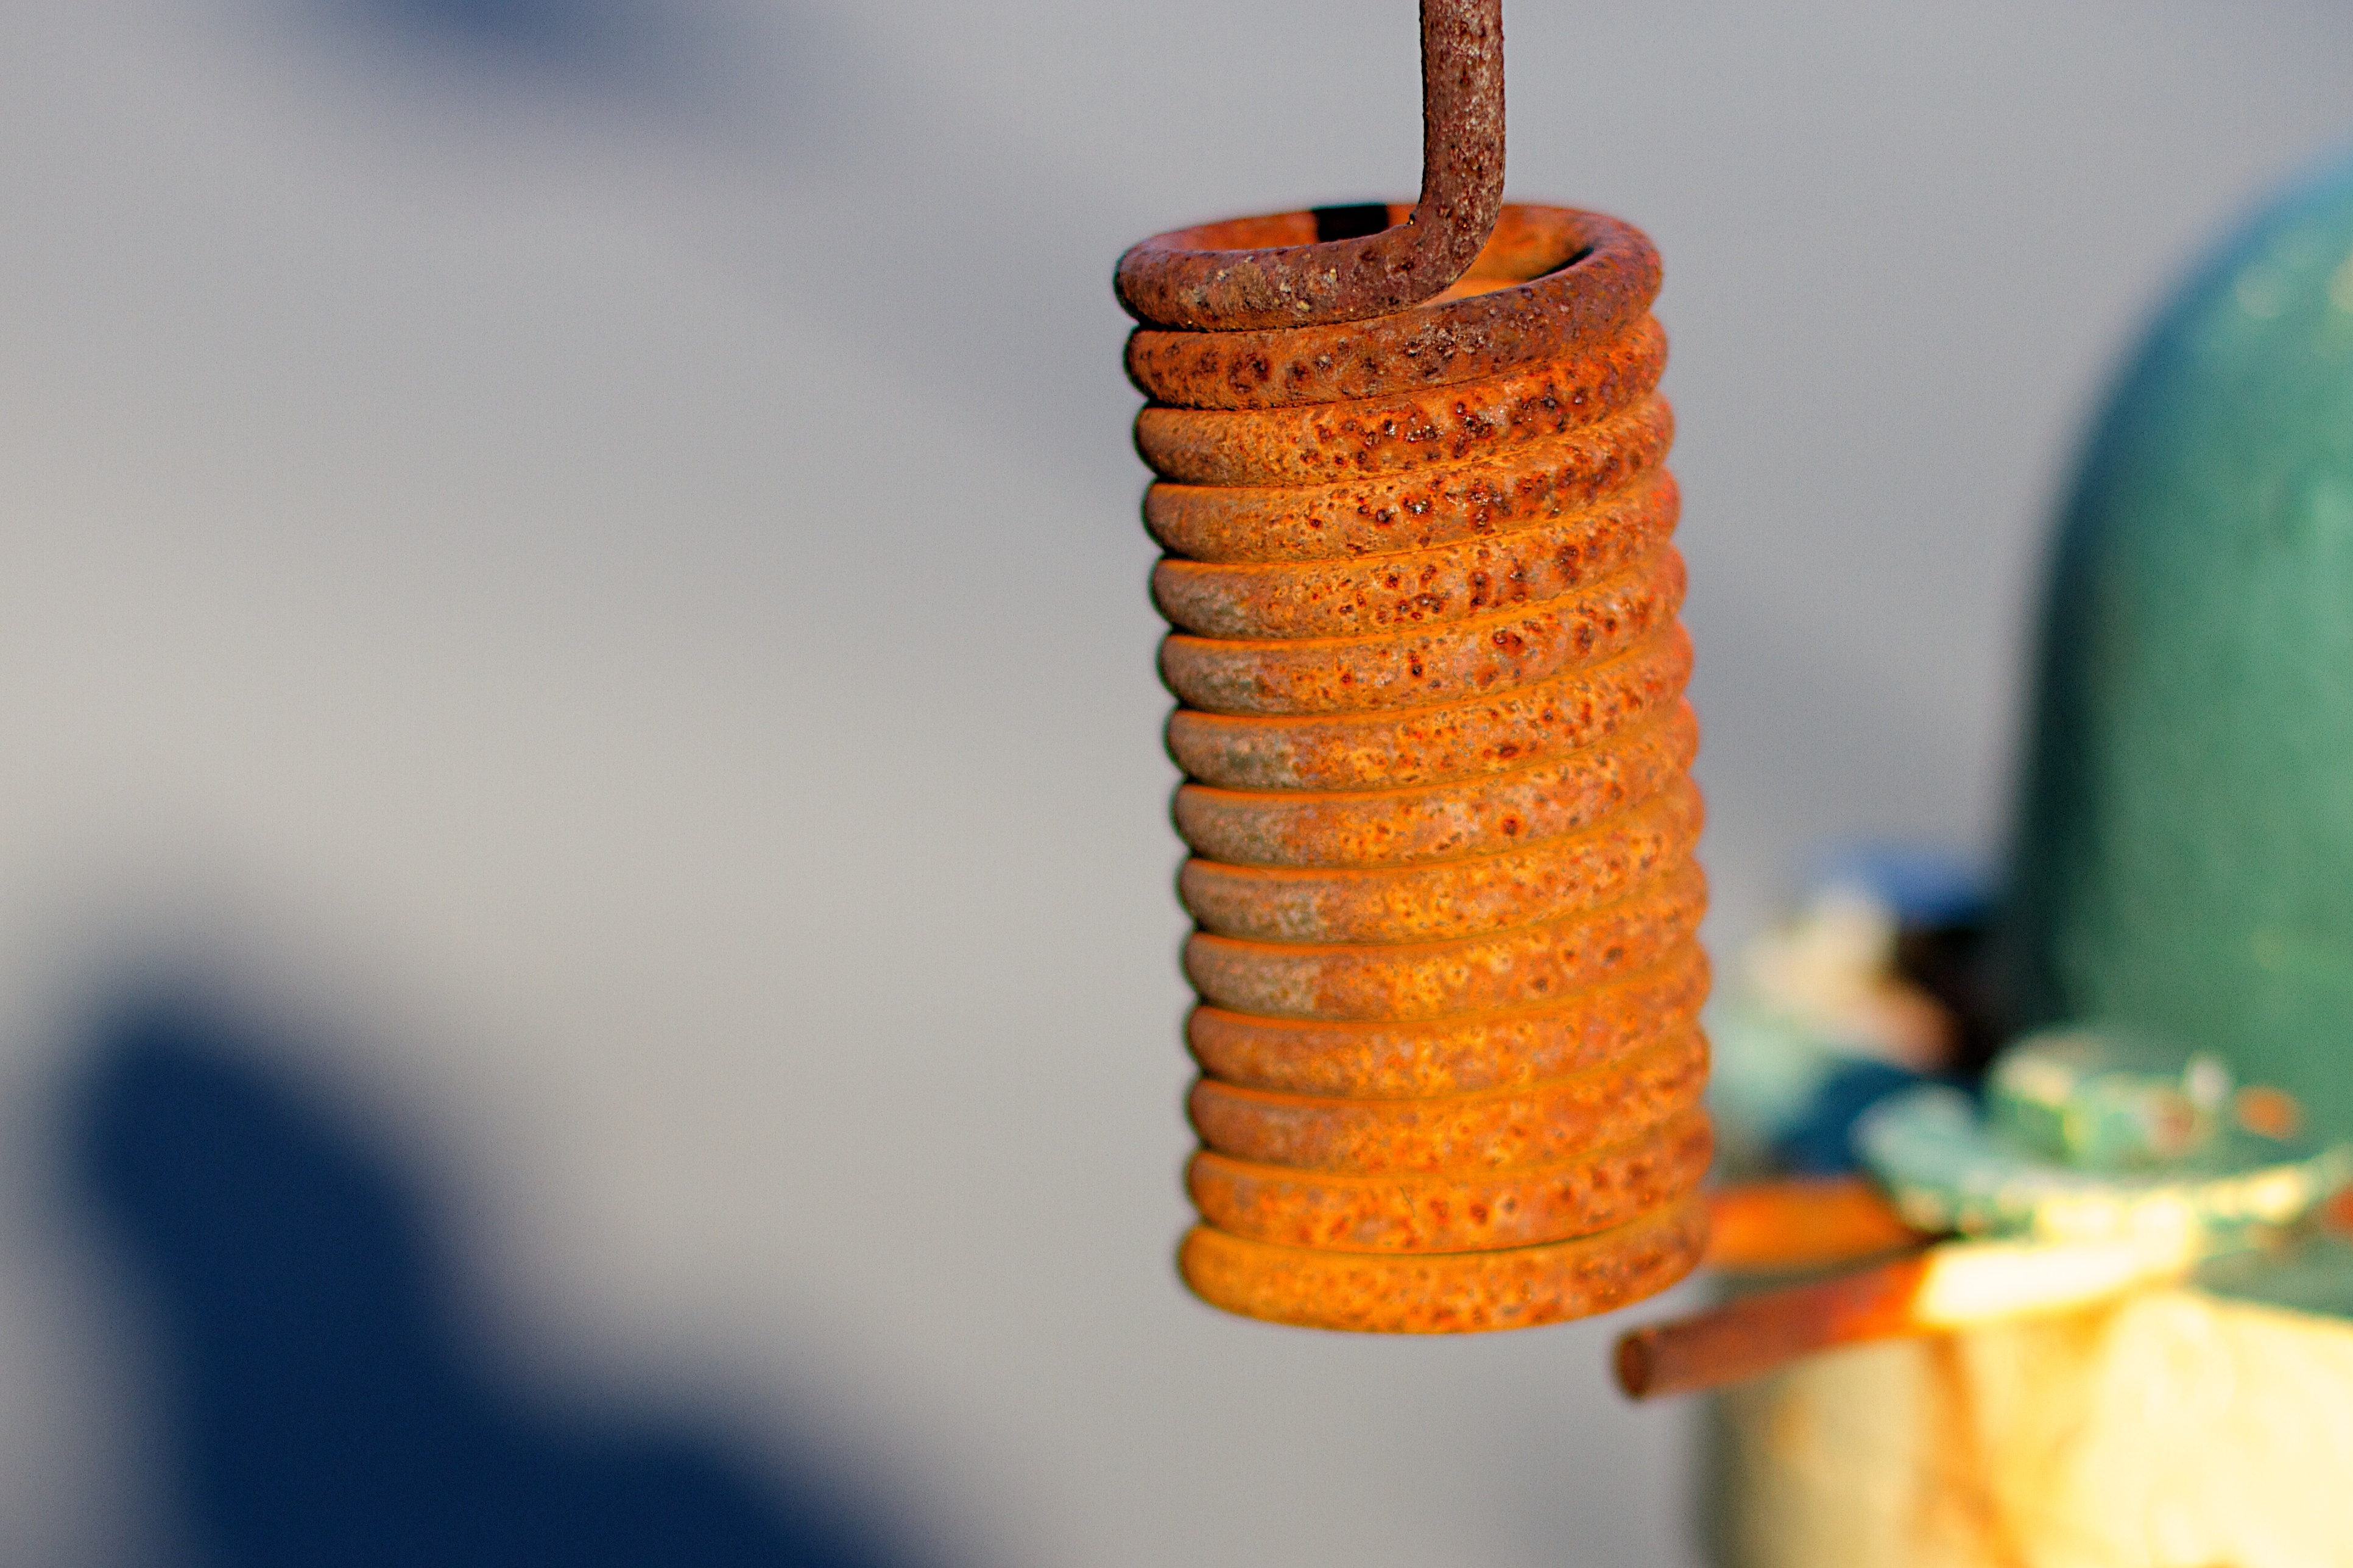
rust, color, blue, yellow, lighting, close up, macro photography, man made object